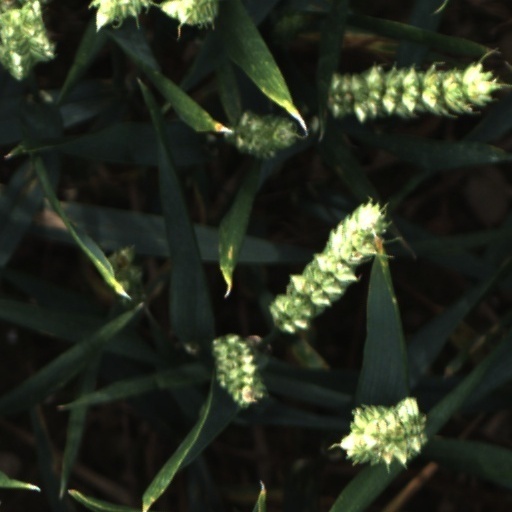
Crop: wheat